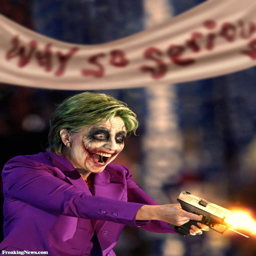
politician as comic book character